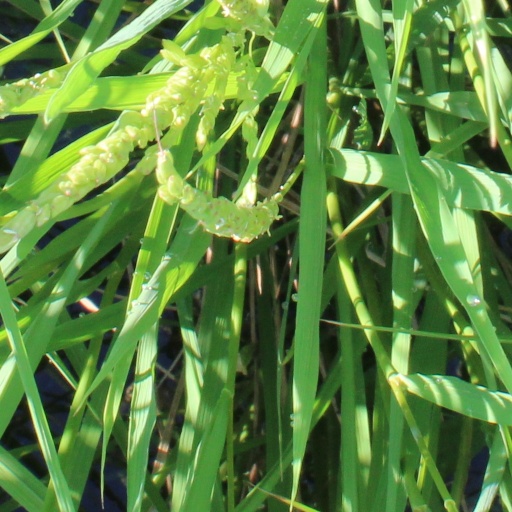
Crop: rice